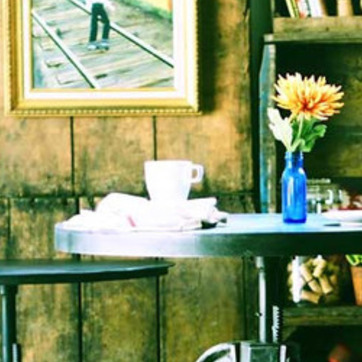
Material: ceramic